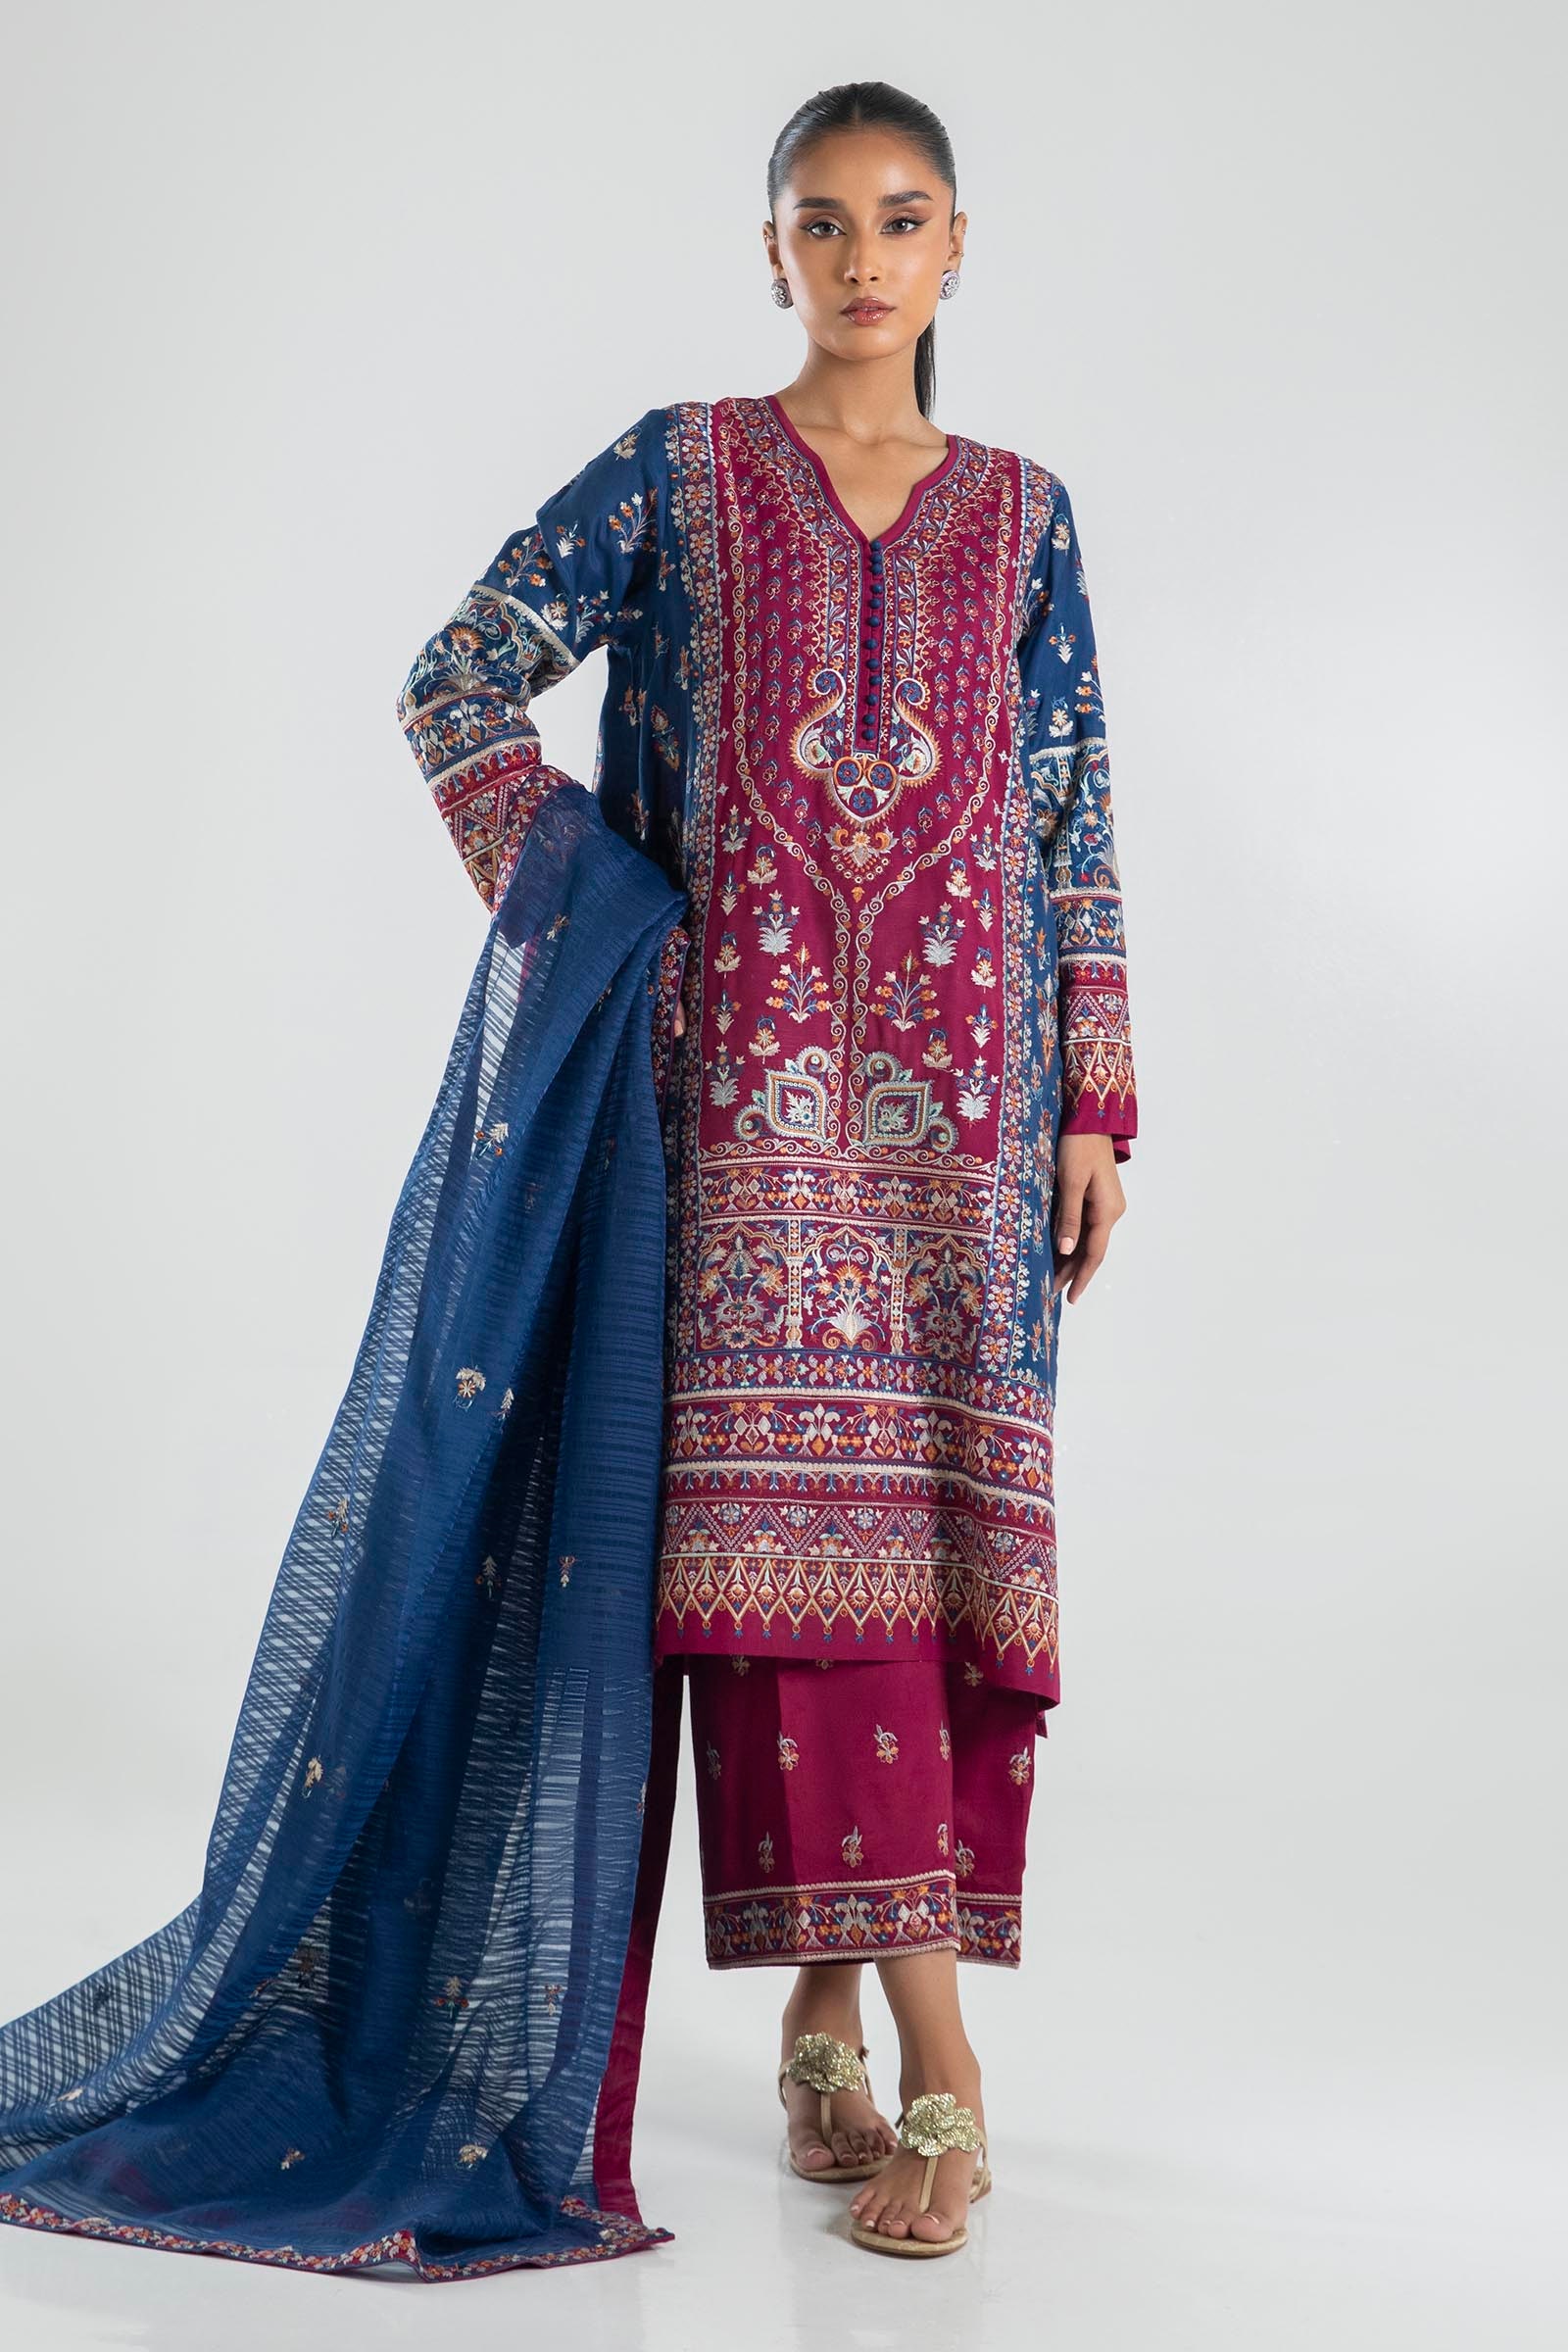
navy blue embroidered cotton suit